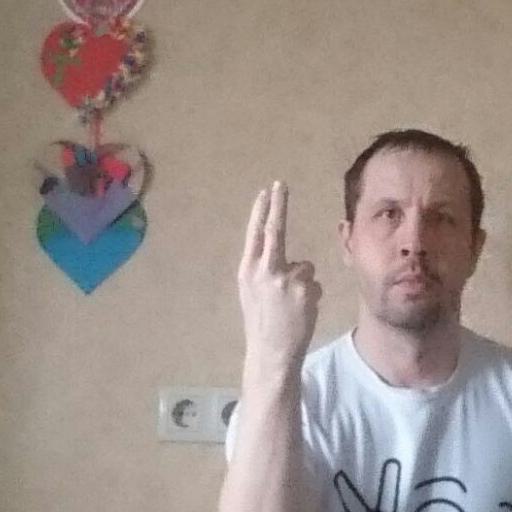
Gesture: two_up_inverted